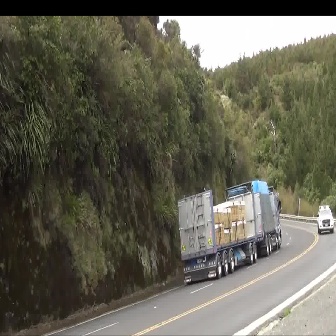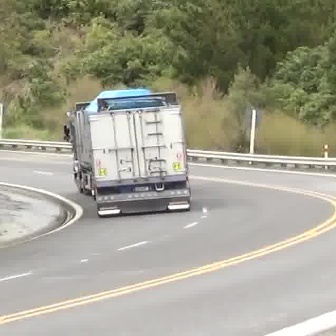
  Please identify the target specified by the bounding box [176,179,281,284] in the first image and locate it in the second image. Return the coordinates in [x_min,y_min,x_max,y_max] format.
Answer: [60,87,190,217]